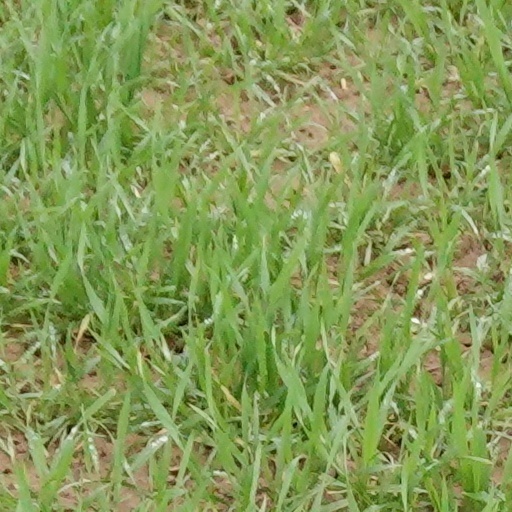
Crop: wheat